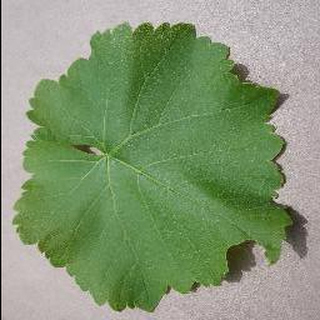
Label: healthy_grape